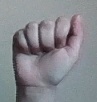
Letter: saad